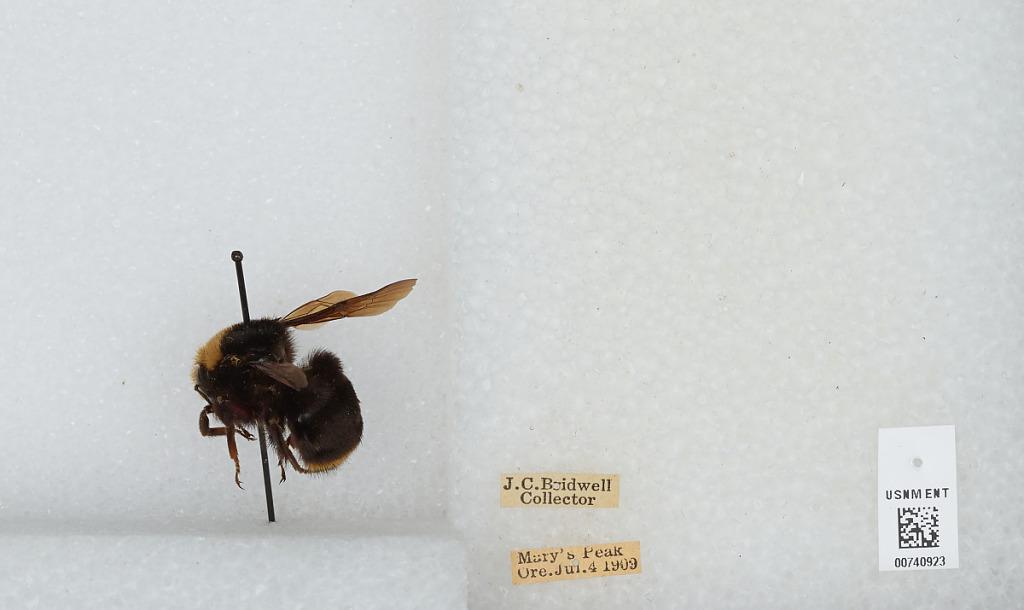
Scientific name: Bombus (Pyrobombus) vosnesenskii Radoszkowski
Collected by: J. Bridwell
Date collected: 1909-7-4
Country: United States
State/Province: Oregon
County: Benton
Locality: Mary's Peak
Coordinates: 44.5044, -123.552